Dalian Metro

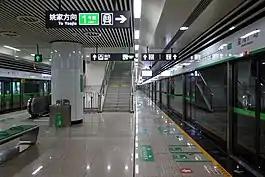
Xinghai Square station of Line 1

Line 1, which opened in 2015, connects east southeast central Dalian with north Dalian. The total length is , with 22 underground stations.